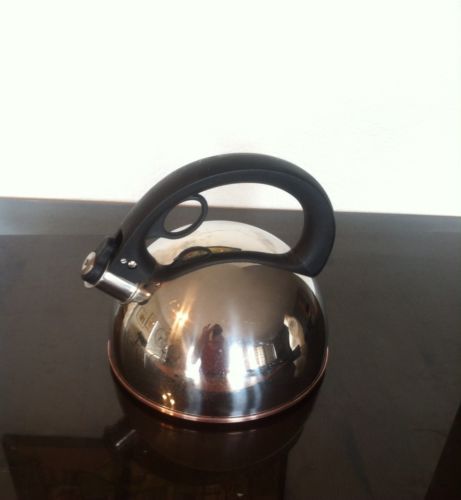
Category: kettle